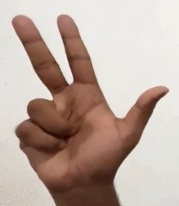
ASL sign: 3